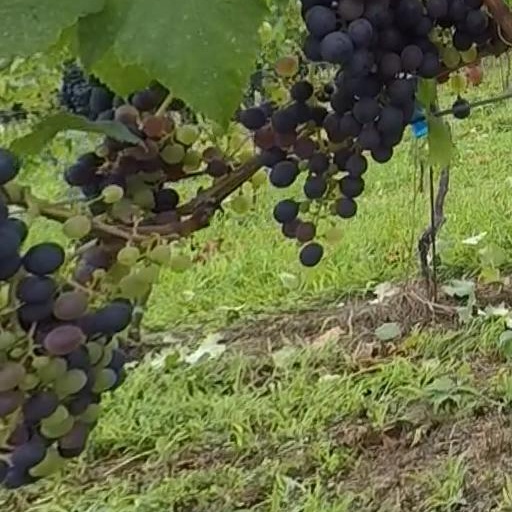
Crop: grape